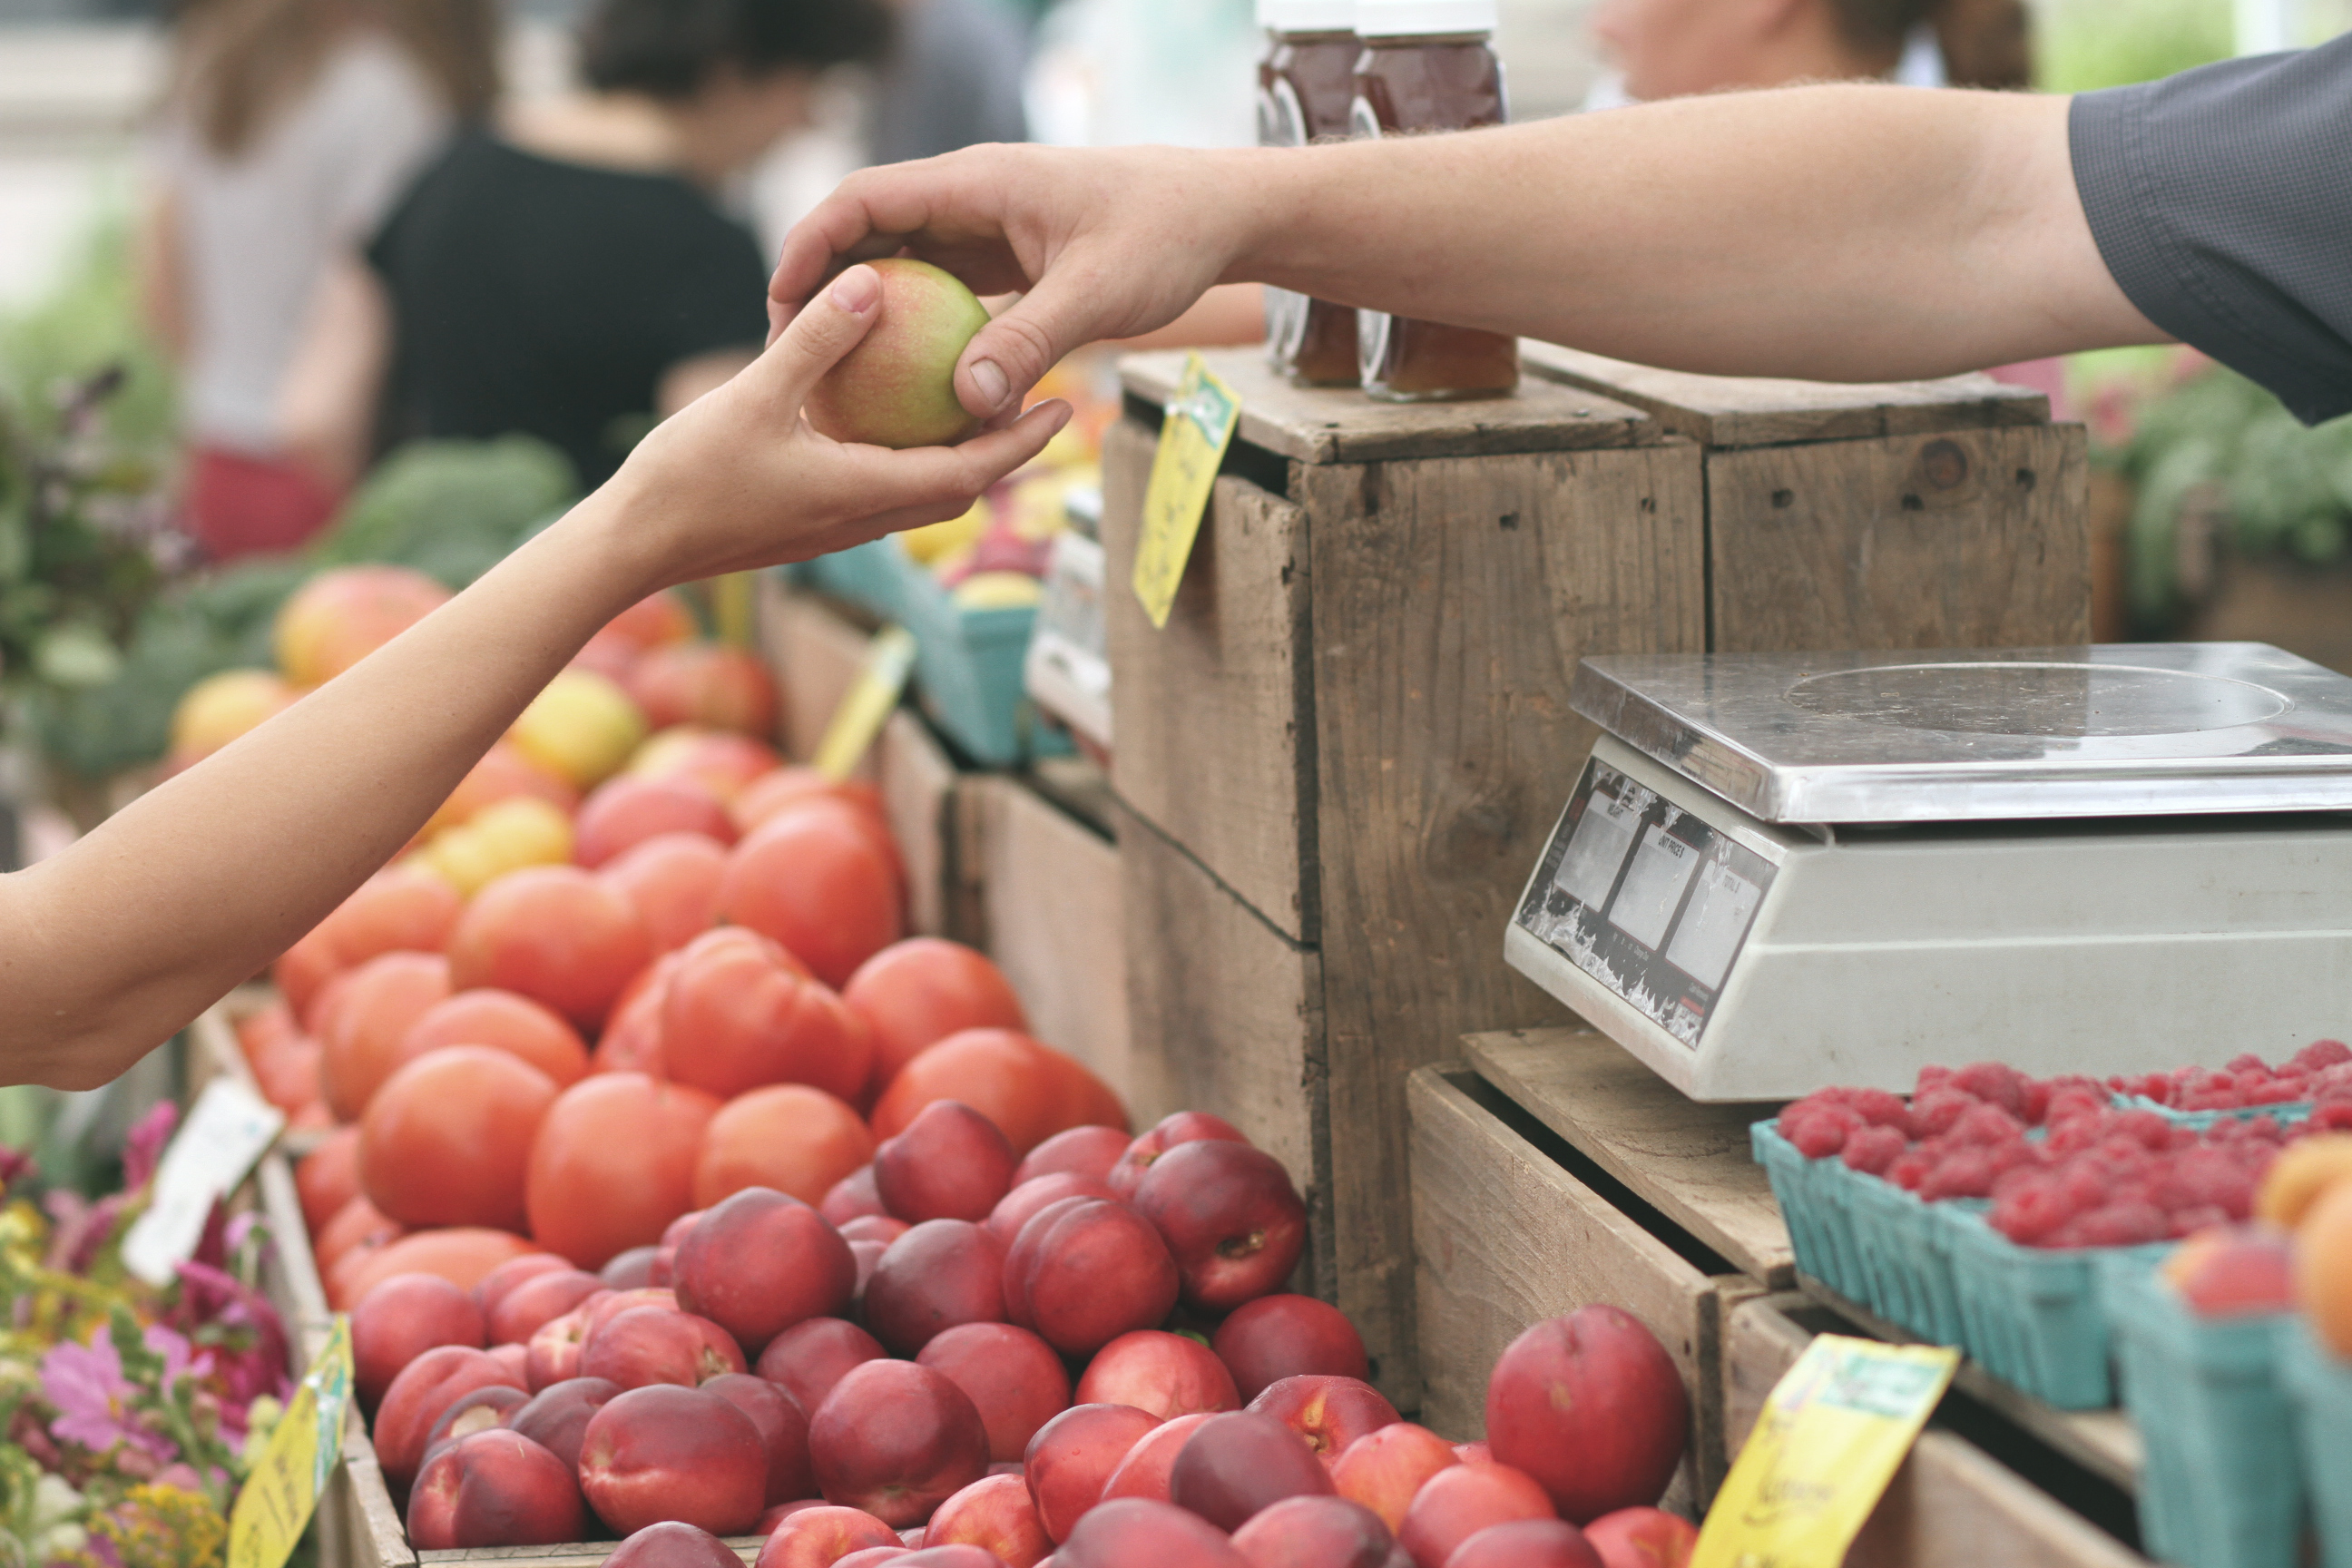
plant, fruit, food, vendor, produce, vegetable, market, business, public space, farmers market, hands, fruits, apples, local, sale, buy, grocery store, give, deal, local food, sense, greengrocer